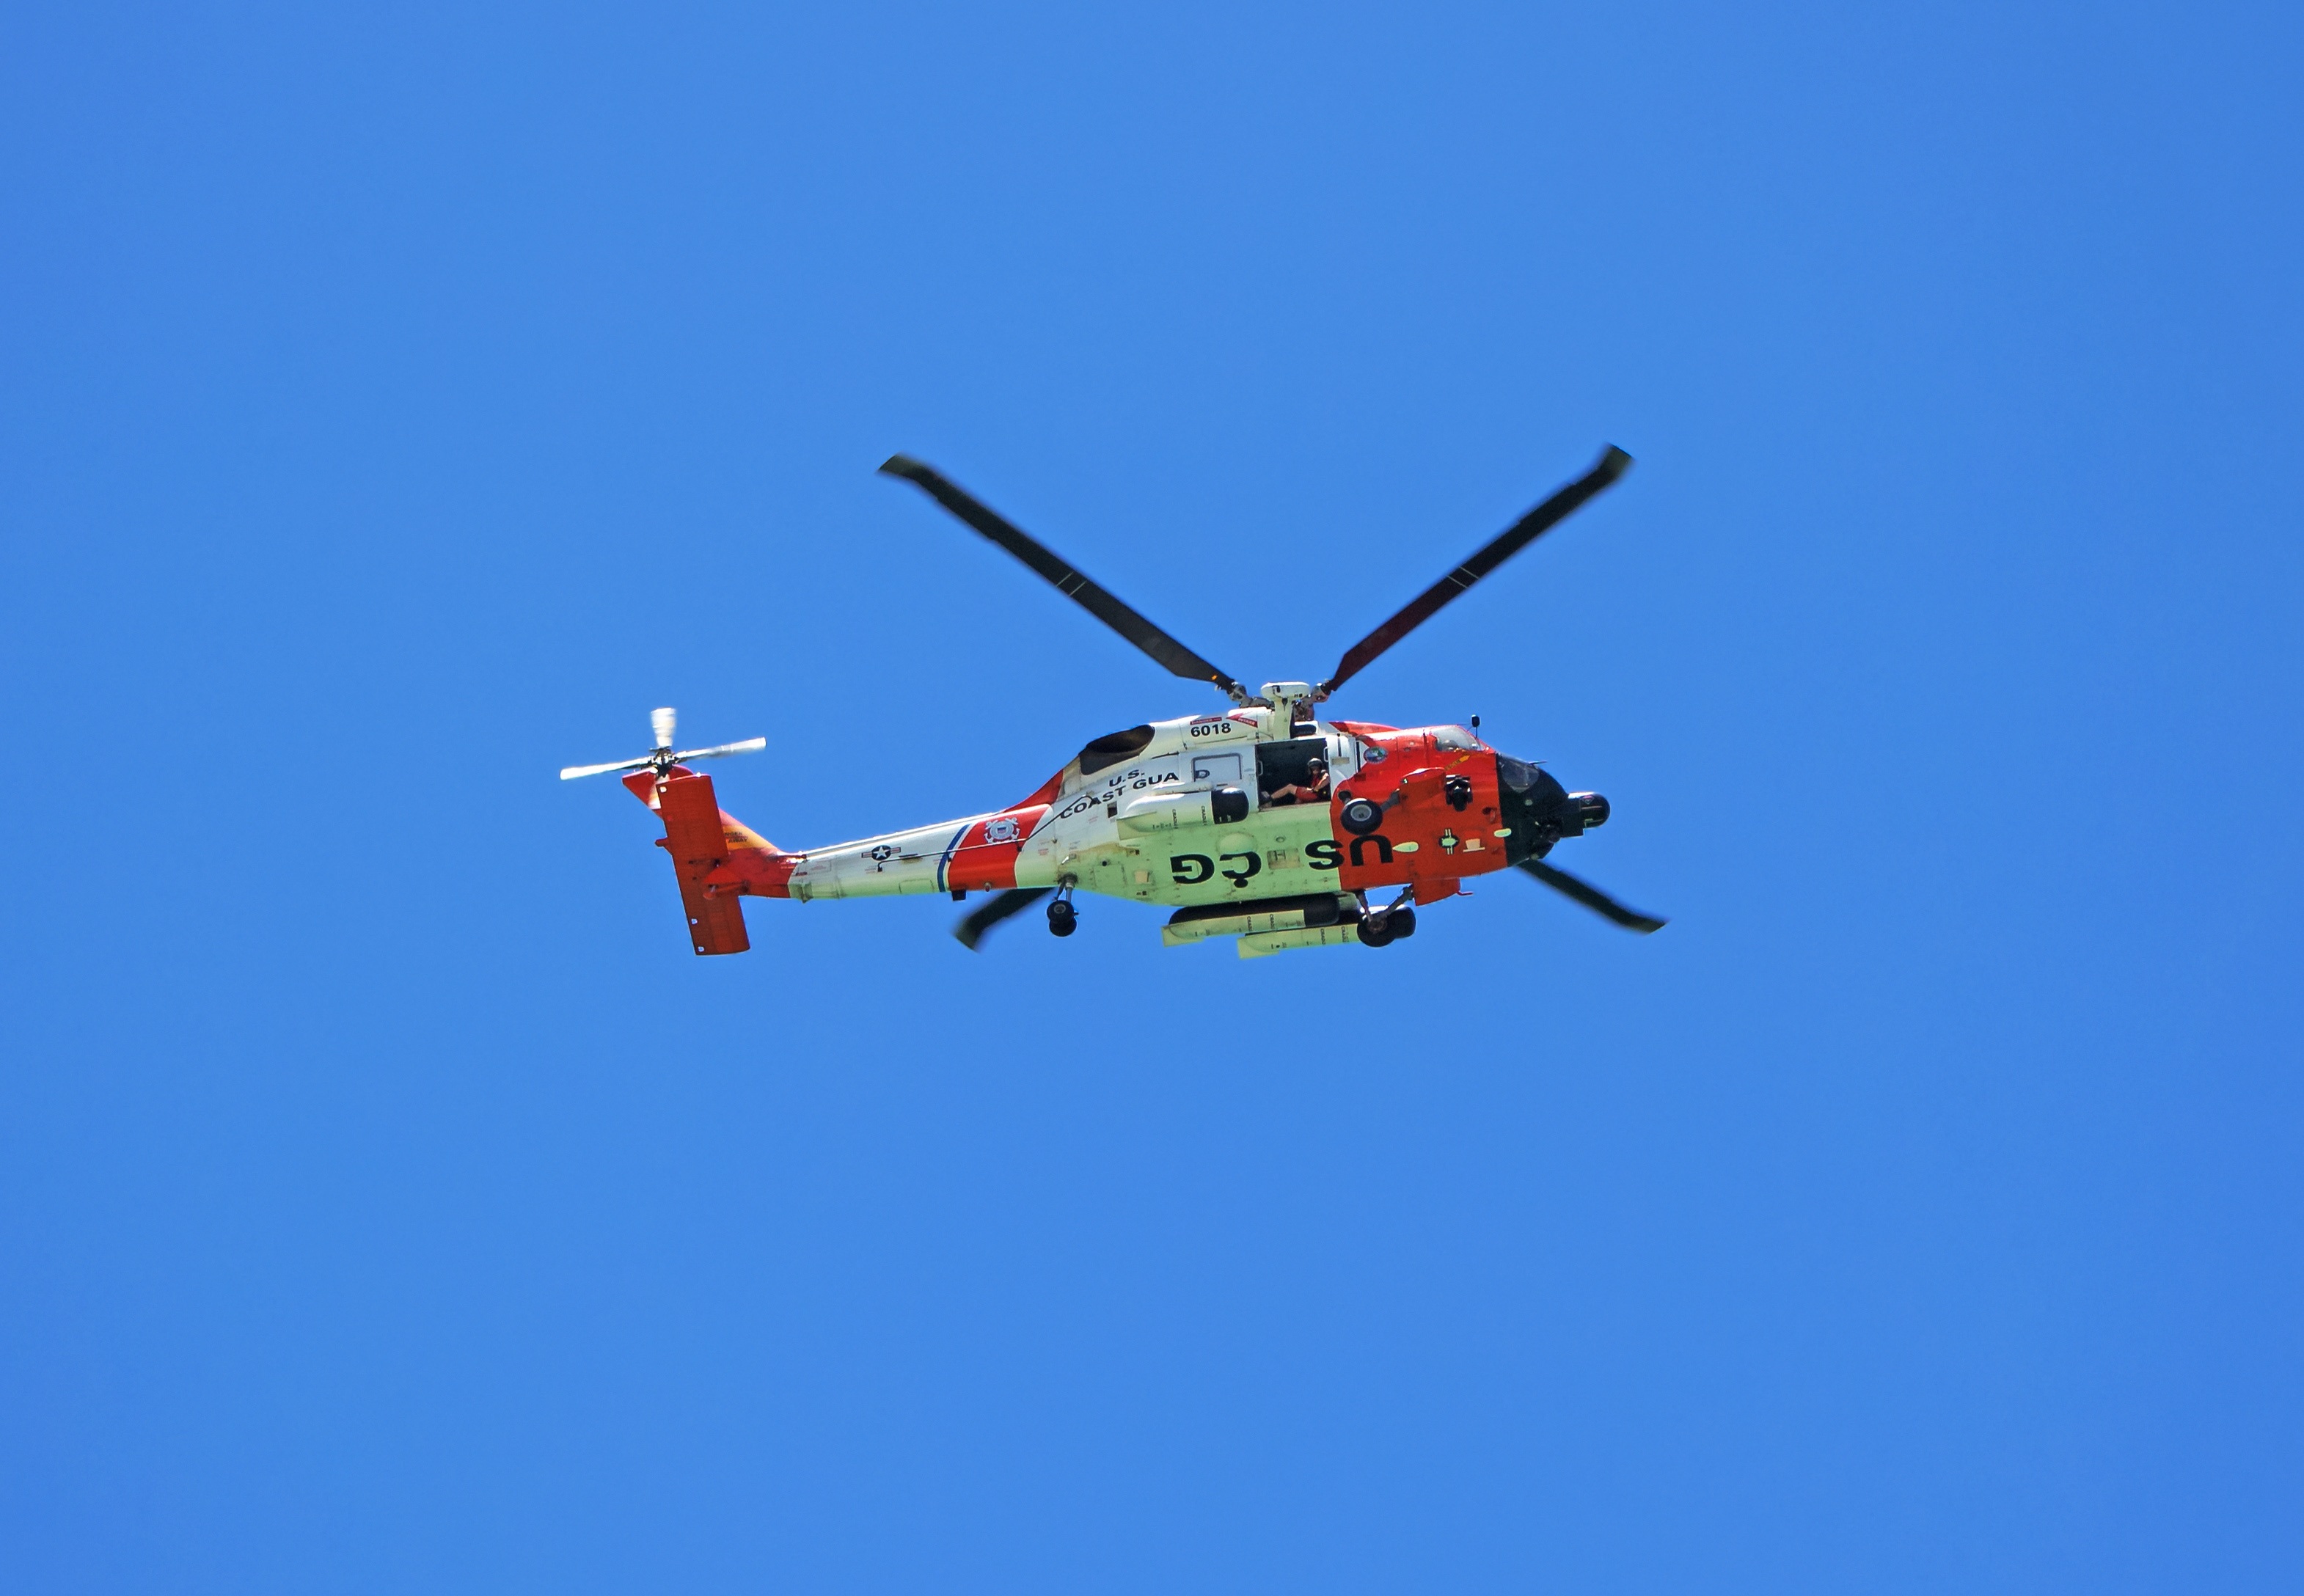
aircraft, vehicle, aviation, flight, helicopter, rotorcraft, air show, aerobatics, maritime rescue, guardia marina uses, atmosphere of earth, helicopter rotor, military helicopter